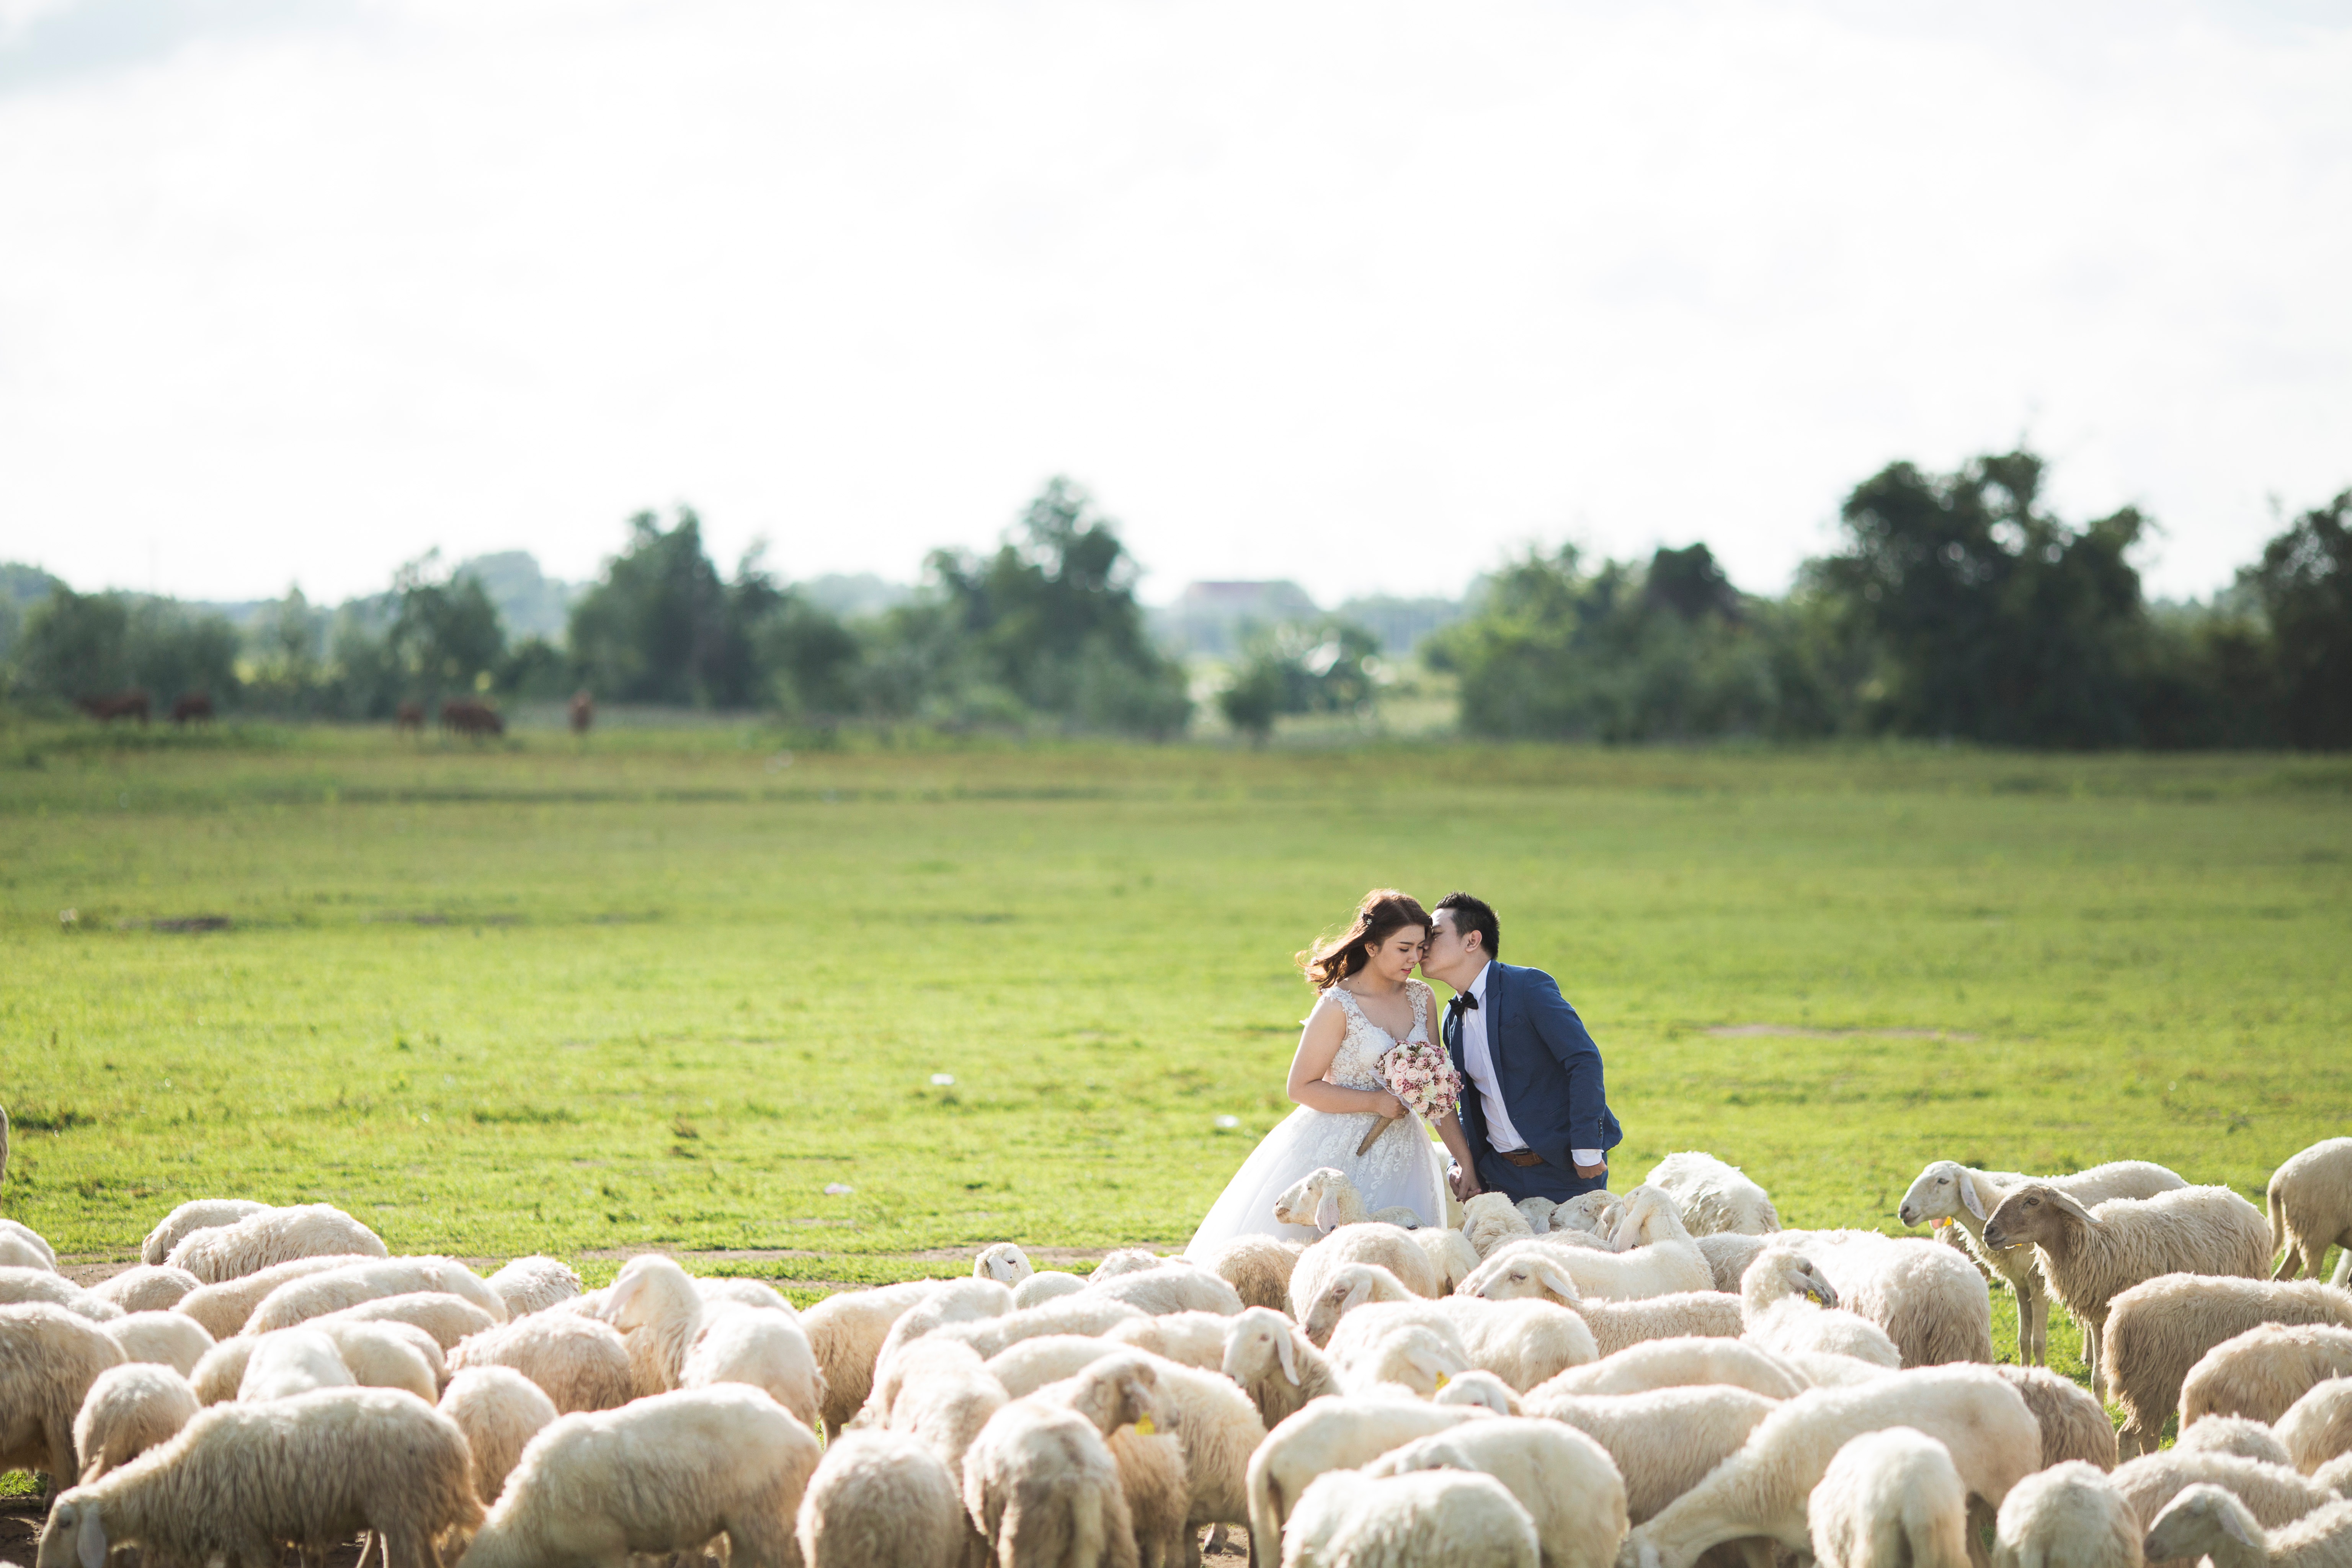
grass, field, farm, meadow, herd, pasture, grazing, sheep, agriculture, grassland, rural area